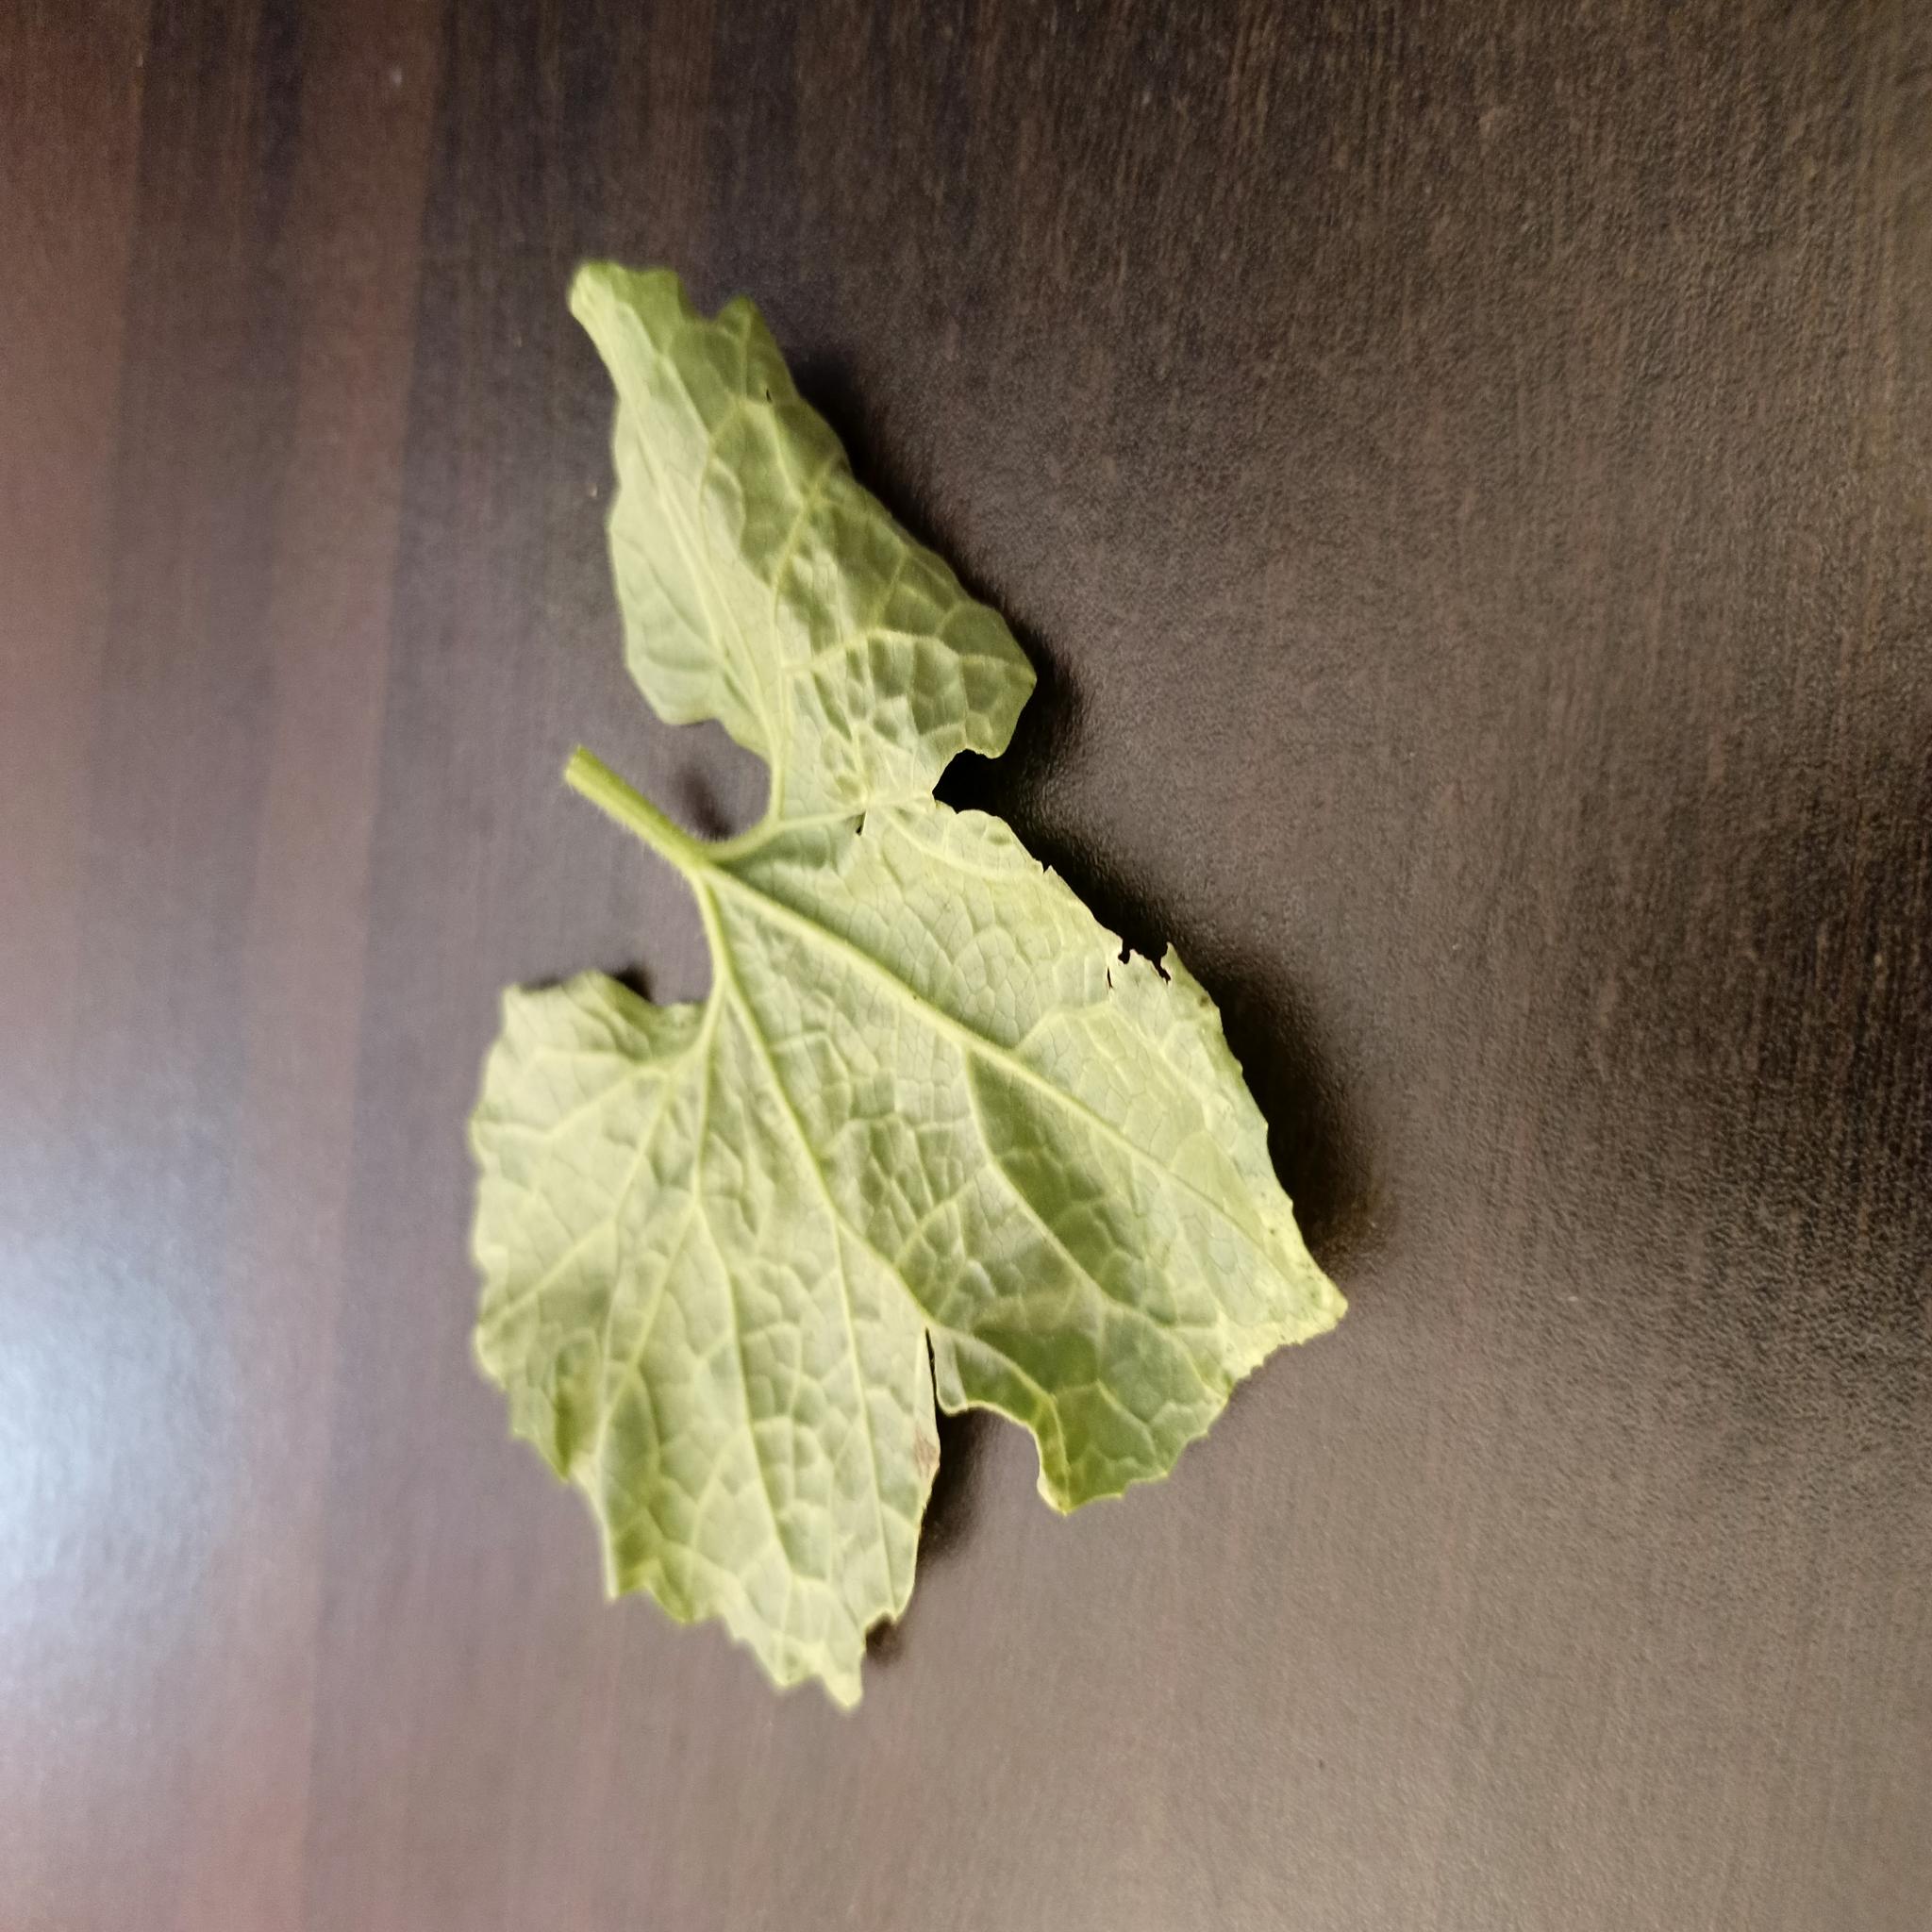
Label: Leaf curl